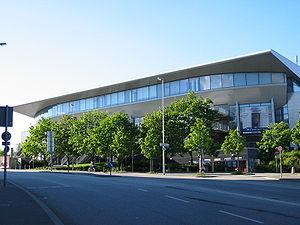
Le Turnverein Hassee-Winterbek e.V. est un club omnisports basé à Kiel en Allemagne. Sa section la plus prestigieuse est le club de handball masculin entraîné par l'Islandais Alfreð Gíslason et qui participe à la Bundesliga. Le club possède le palmarès le plus important dans les trois compétitions d'Allemagne : 21 titres de champion d'Allemagne, 11 coupes d'Allemagne et 9 Supercoupes d'Allemagne.
L'Allemagne est, avec le Danemark, le berceau du handball. Encore aujourd'hui, il fait partie des principaux sports du pays tant chez les hommes, qui possèdent le championnat le plus relevé du monde et une équipe figurant parmi les meilleures équipes nationales par le passé, que chez les femmes avec une équipe nationale qui là aussi a été très réputée par le passé.